Jibanananda Das

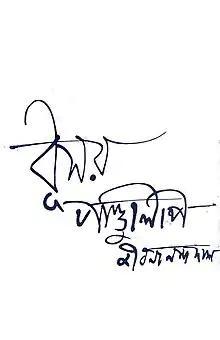
Signet Edition of Dhushar Pandulipi (Illustrated by Satyajit Ray)

Around this time, he wrote one of his most controversial poems. "Camp'e" (At the Camp) was printed in Sudhindranath Dutta's "Parichay" magazine and immediately caused a firestorm in the literary circle of Calcutta. The poem's ostensible subject is a deer hunt on a moonlit night. Many accused Jibanananda of promoting indecency and incest through this poem. More and more, he turned now, in secrecy, to fiction. He wrote a number of short novels and short stories during this period of unemployment, strife and frustration.